Nicole Kidman

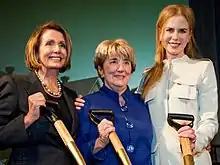
Kidman (right) attending the 'International Center to End Violence' with Nancy Pelosi (left) and Esta Soler (center) in 2010

Kidman next played Martha Farnsworth, the headmistress of an all-girls school during the American Civil War, in Sofia Coppola's drama "The Beguiled", a remake of the 1971 film of the same name, which premiered at the 2017 Cannes Film Festival, competing for the Palme d'Or. Both films were adaptations of a novel by Thomas P. Cullinan. The film was an arthouse success, and Katie Walsh of the "Tribune News Service" found Kidman "particularly, unsurprisingly excellent in her performance as the steely Miss Martha. She is controlled and in control, unflappable. Her genteel manners and femininity co-exist easily with her toughness." Kidman had two other films premiere at the festival: the science-fiction romantic comedy "How to Talk to Girls at Parties", reuniting her with director John Cameron Mitchell, and the psychological thriller "The Killing of a Sacred Deer", directed by Yorgos Lanthimos, which also competed for the Palme d'Or. Also in 2017, she played supporting roles in the BBC Two television series "" and in the comedy-drama "The Upside", a remake of the 2011 French comedy "The Intouchables", starring Bryan Cranston and Kevin Hart.